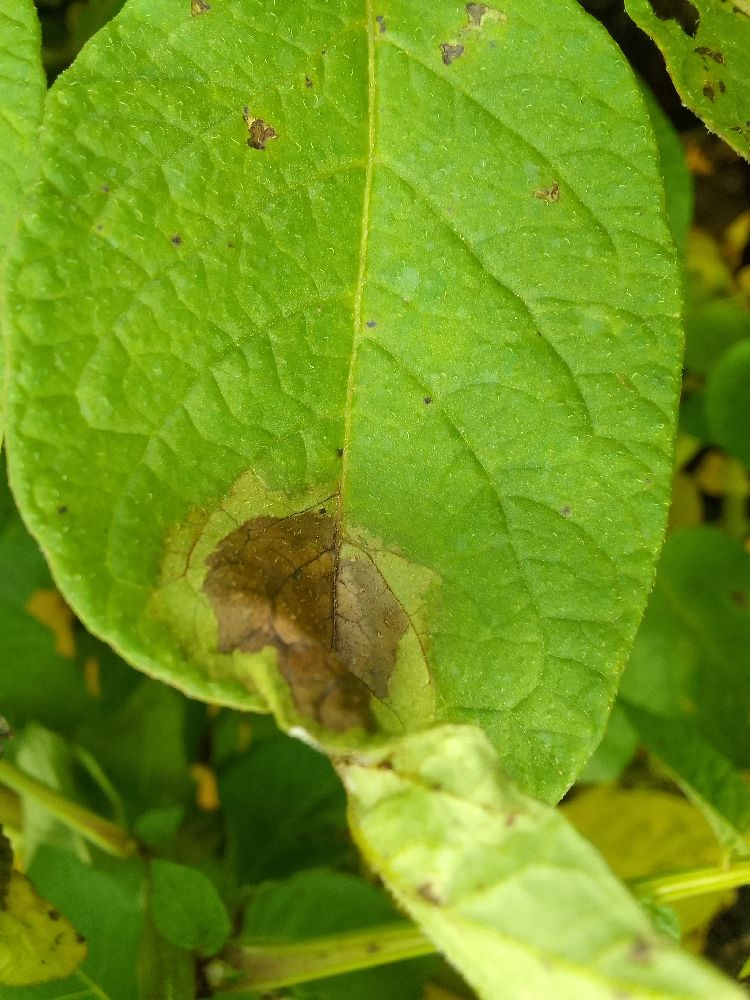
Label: Late blight